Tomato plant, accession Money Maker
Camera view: vertical (180 deg); turntable rotation: 330 degrees
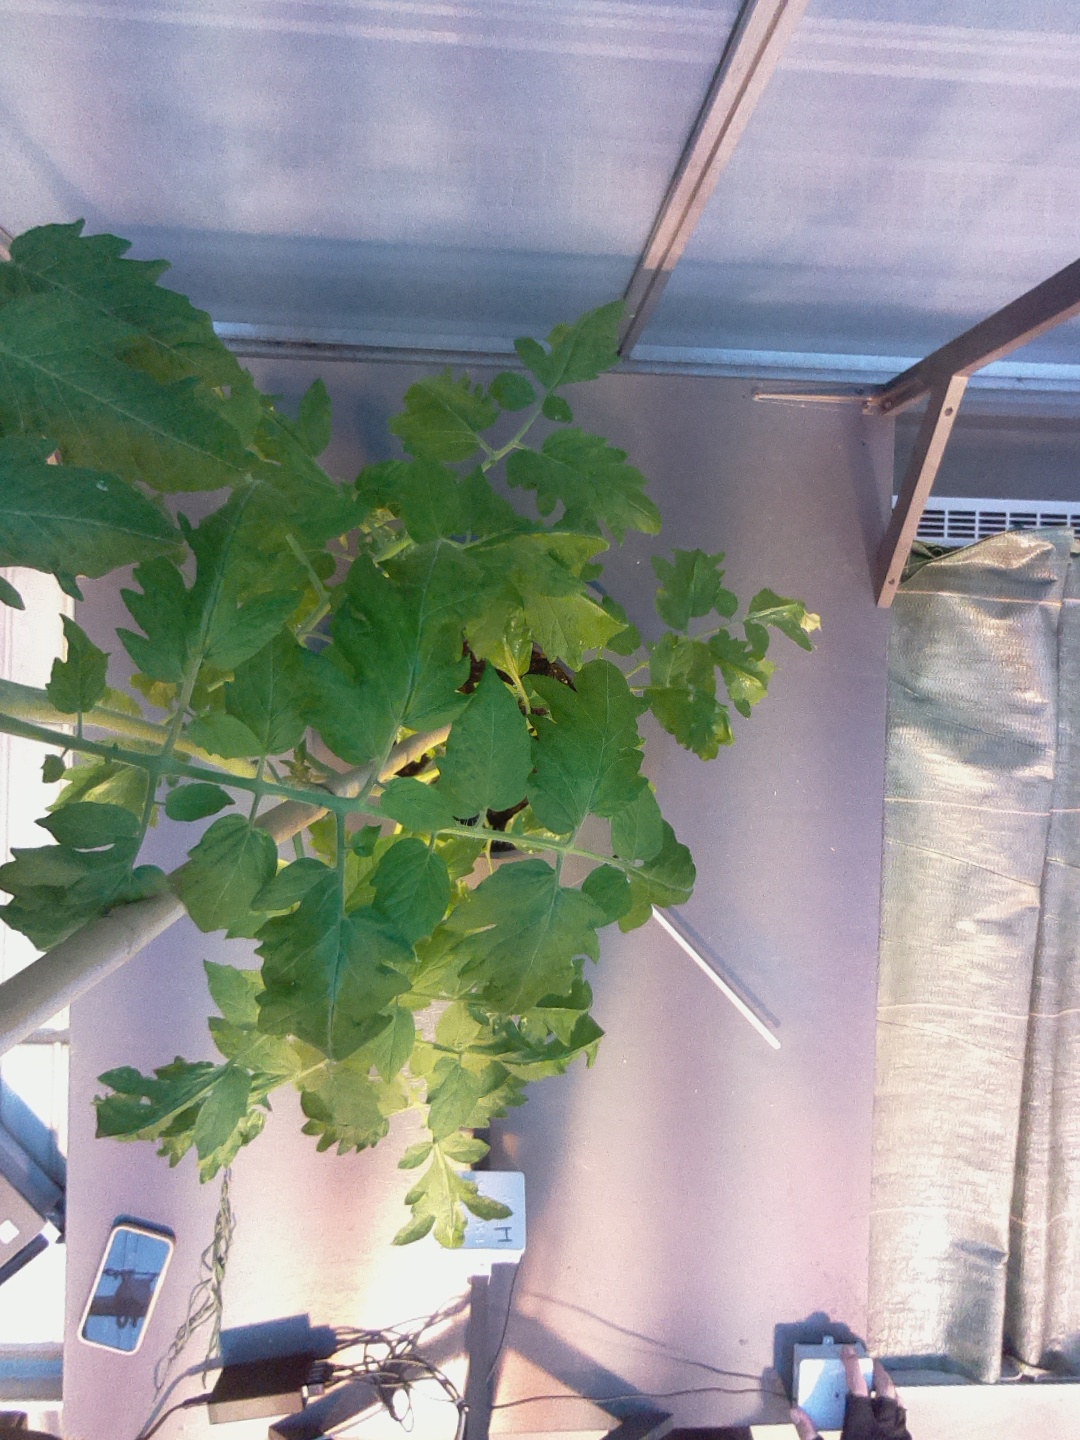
BBCH growth stage 66: Full flowering, 60%-70% of flowers open, more petals falling